Beijinho
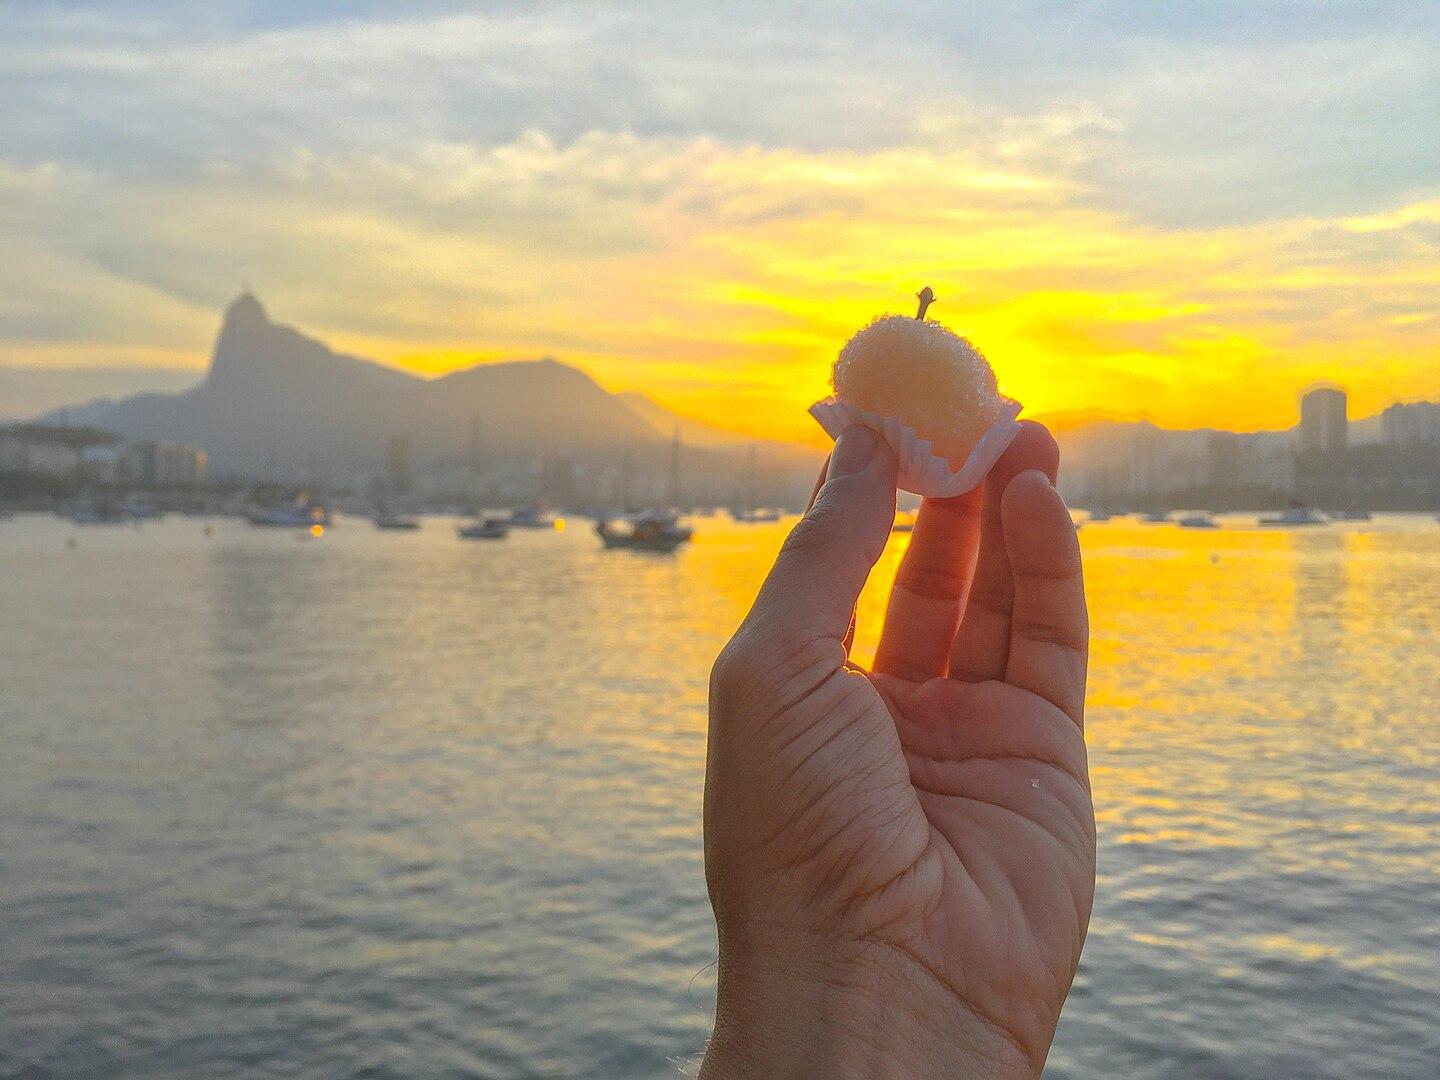
Also known as:
ar - Arabic: بايجينهو
az - Azerbaijani: Beyjinyo
de - German: Beijinho
fr - French: Beijinho
ja - Japanese: ベイジーニョ
jv - Javanese: Beijinho
ko - Korean: 베이지뉴
nl - Dutch: Beijinho
pt - Portuguese: Beijinho
ru - Russian: Бейжиньо
sv - Swedish: Beijinho
Category: sweets (sweets)
Cuisine: Brazilian
Associated cuisines: Brazilian
Area: Brazil
Countries: Brazil
Region: South America, , , ,
The dish is prepared with condensed milk, grated coconut, sugar, frequently toped with clove.